Corduroy (book)

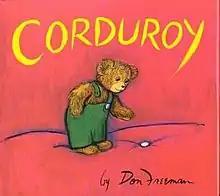
Cover art

Corduroy is a 1968 children's book written and illustrated by Don Freeman, and published by The Viking Press. Based on a 2007 online poll, the National Education Association listed the book as one of its "Teachers' Top 100 Books for Children." It was one of the "Top 100 Picture Books" of all time in a 2012 poll by "School Library Journal". The book is about the titular character, a sentient teddy bear, in a department store whose name refers to the corduroy outfit he is wearing.